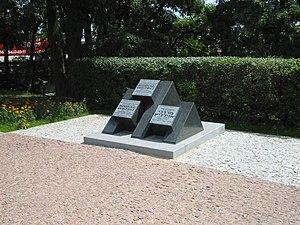
Mordechaj Anielewicz, né à Wyszków, dans la voïvodie de Mazovie en 1919 et mort à Varsovie le 8 mai 1943, fut le commandant de la Żydowska Organizacja Bojowa, qui coorganisa avec Żydowski Związek Wojskowy, l'Union militaire juive — proche du Betar le soulèvement du ghetto de Varsovie en 1943.